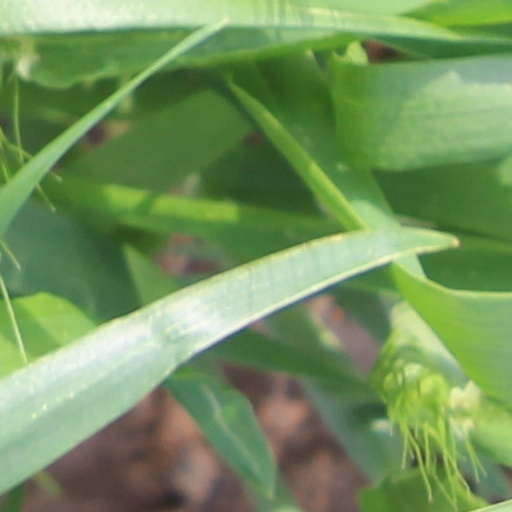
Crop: wheat